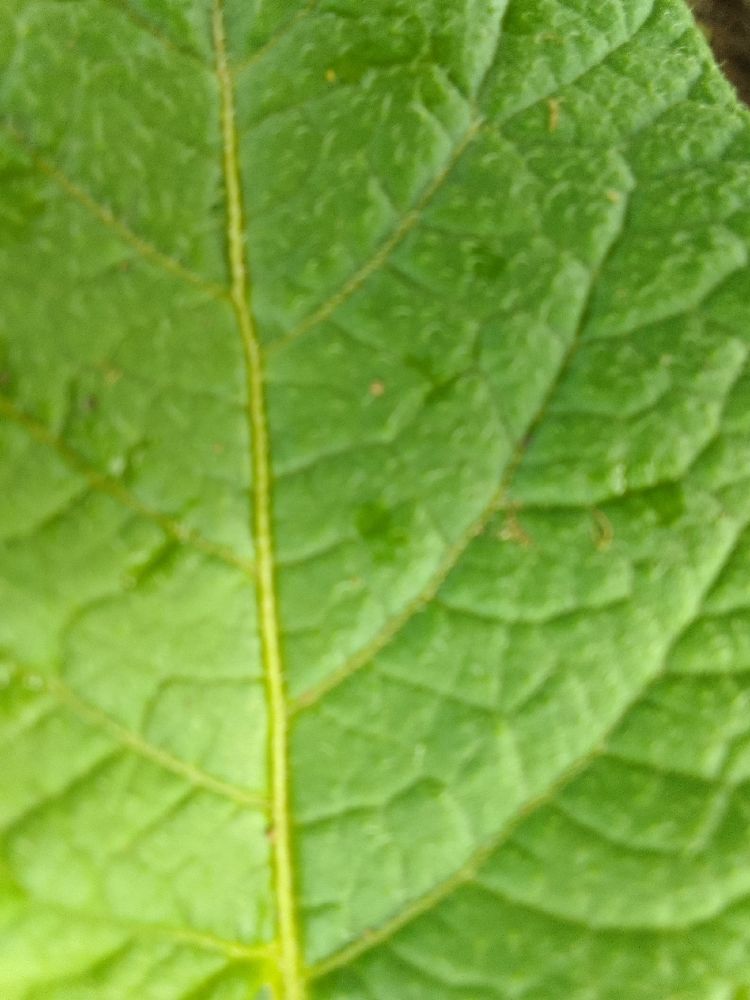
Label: Healthy